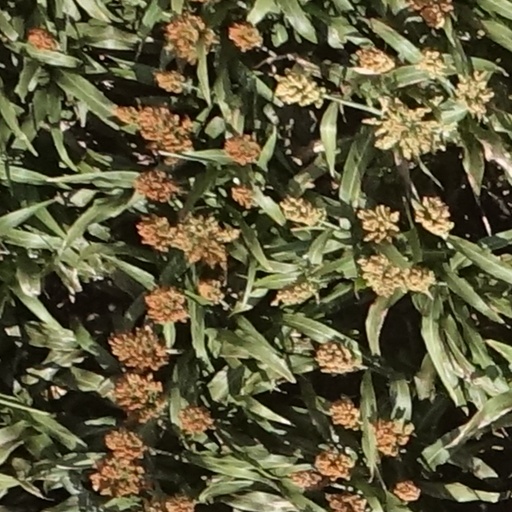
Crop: sorghum